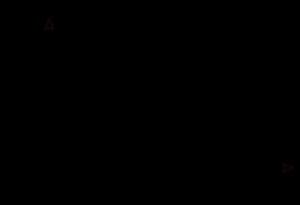
L'acier inoxydable, couramment appelé acier inox ou inox, est un acier avec plus de 10,5 % de chrome, dont la propriété est d'être peu sensible à la corrosion et de ne pas se dégrader en rouille.